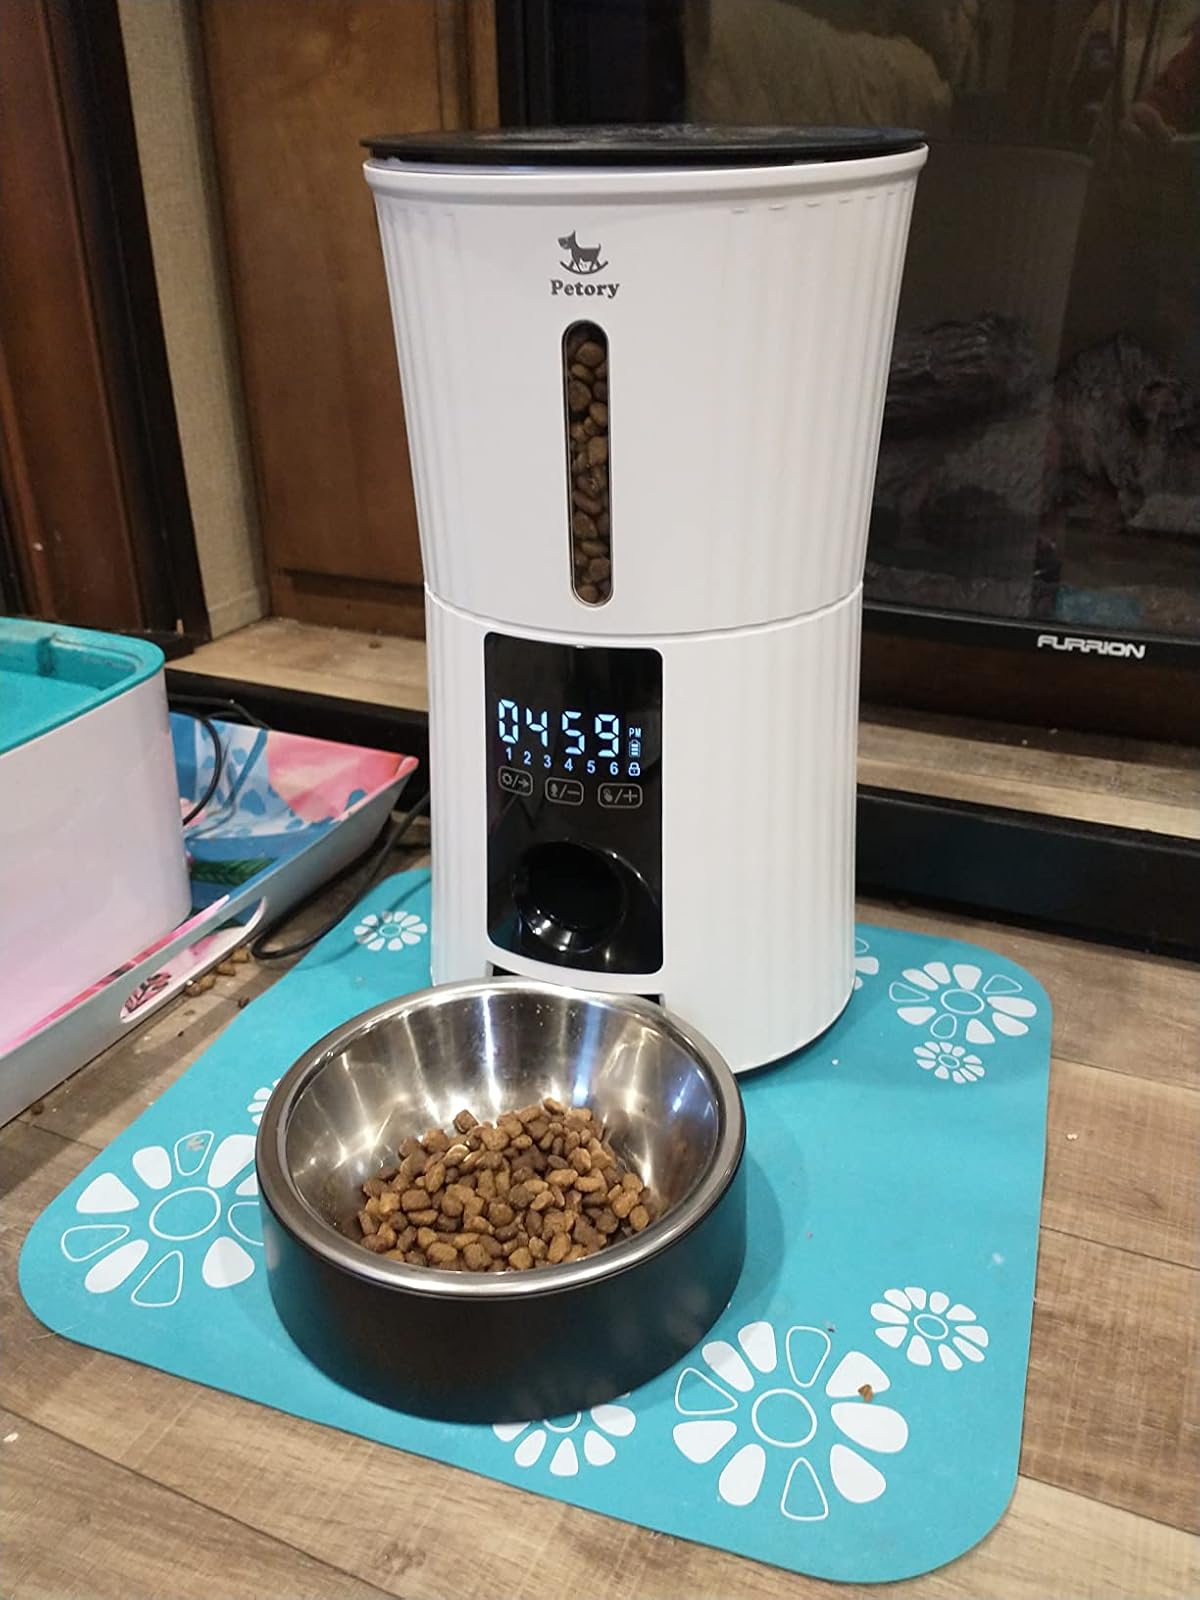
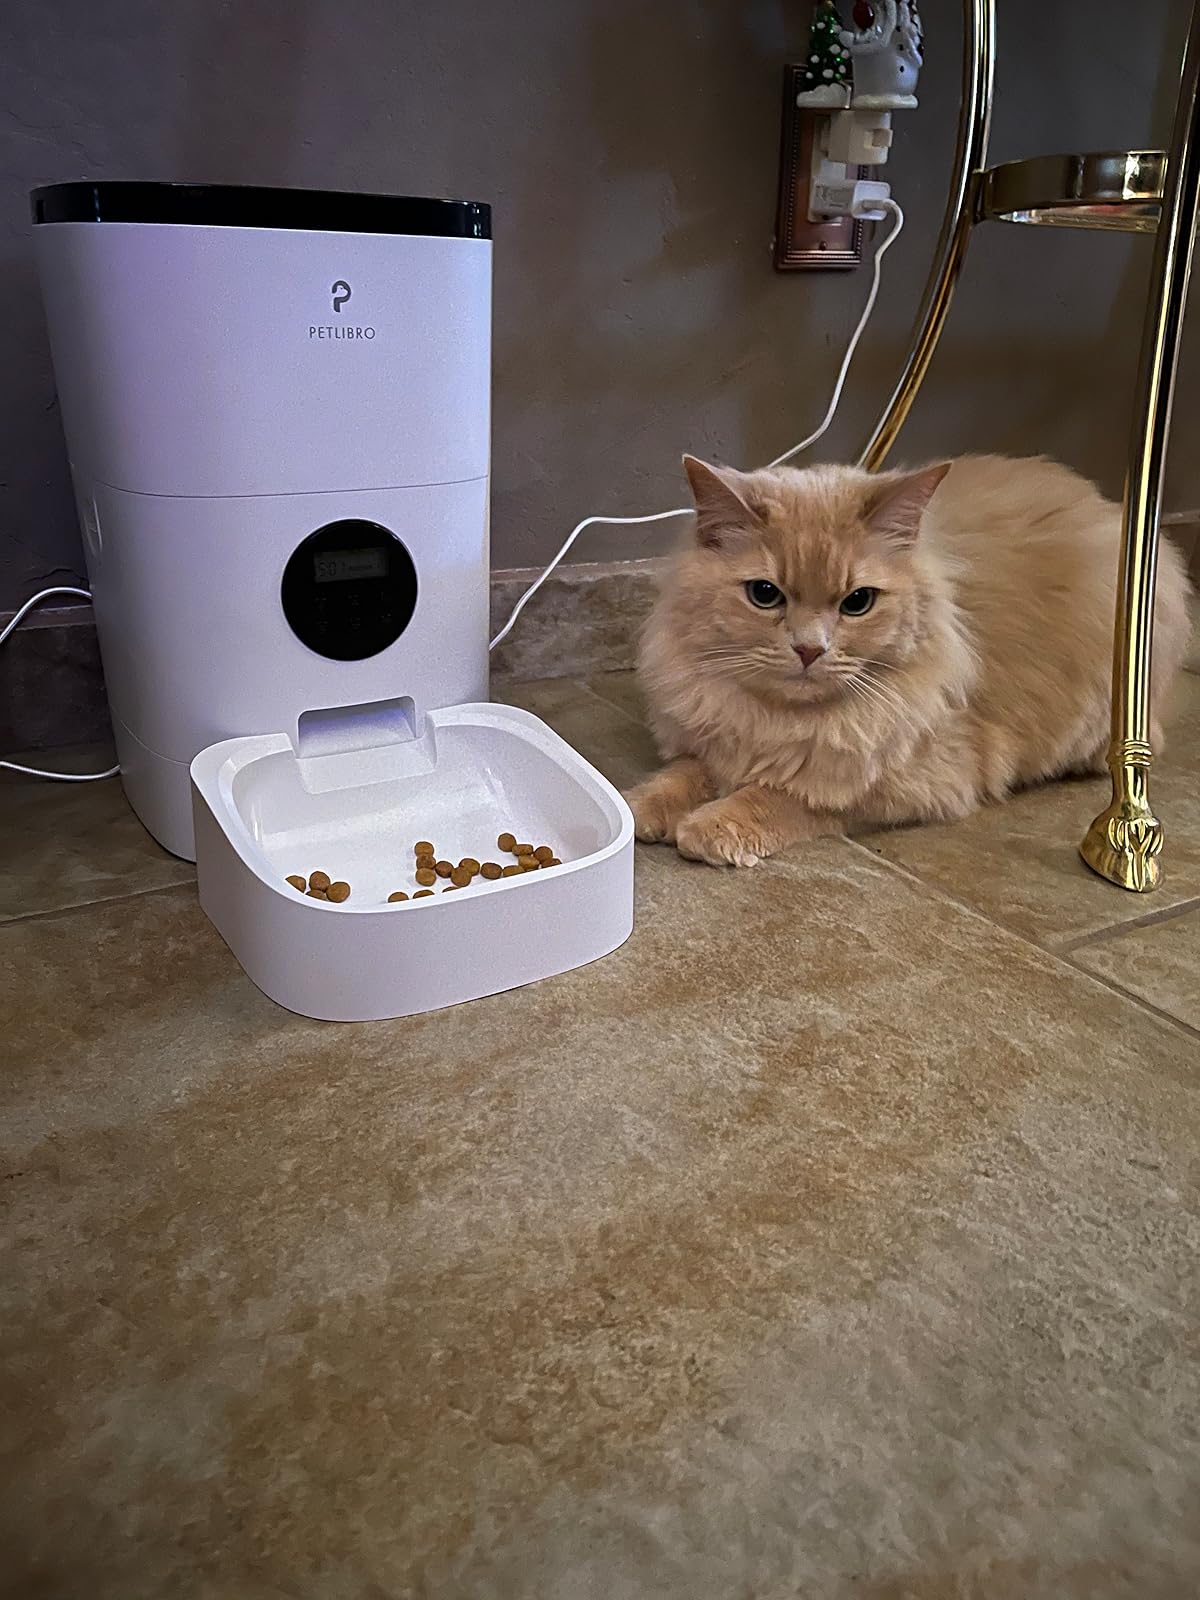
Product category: items_feeder
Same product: no